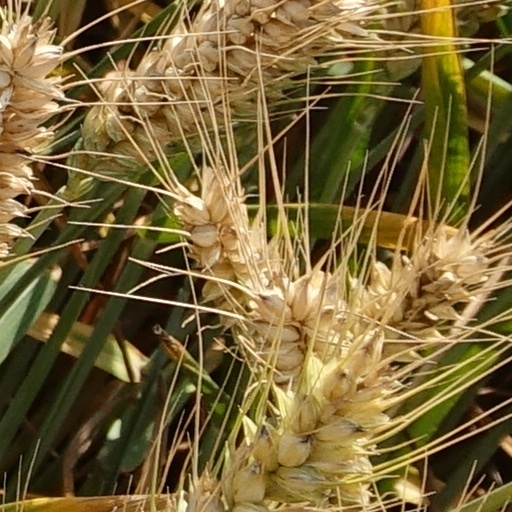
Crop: wheat